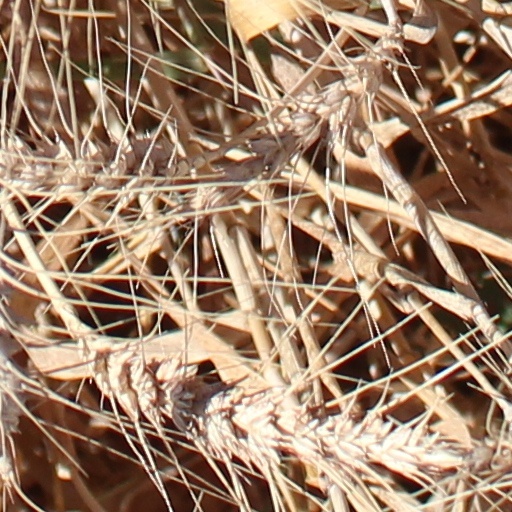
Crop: wheat